The Imaging Science Journal

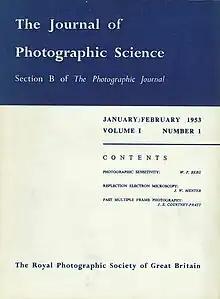
Journal of Photographic Science v1 n1 1953 cover of the first issue.

Section B became a separate publication and was renamed the "Journal of Photographic Science" in 1953, published by the RPS. This remained the case until the 1990s when the Society subcontracted publication to a third party. Today, this role is undertaken by Taylor and Francis, coincidentally the original printer of the RPS’s 1853 Journal.